James Burton (conductor)

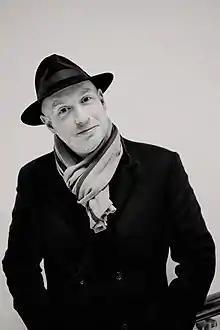

James Burton (born 1974) is a British conductor and composer. He is currently the Boston Symphony Orchestra Choral Director and Conductor of the Tanglewood Festival Chorus.